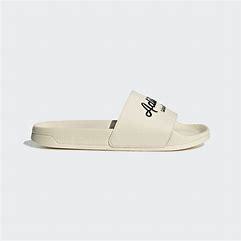
Brand: Adidas
Model: Adilette Shower